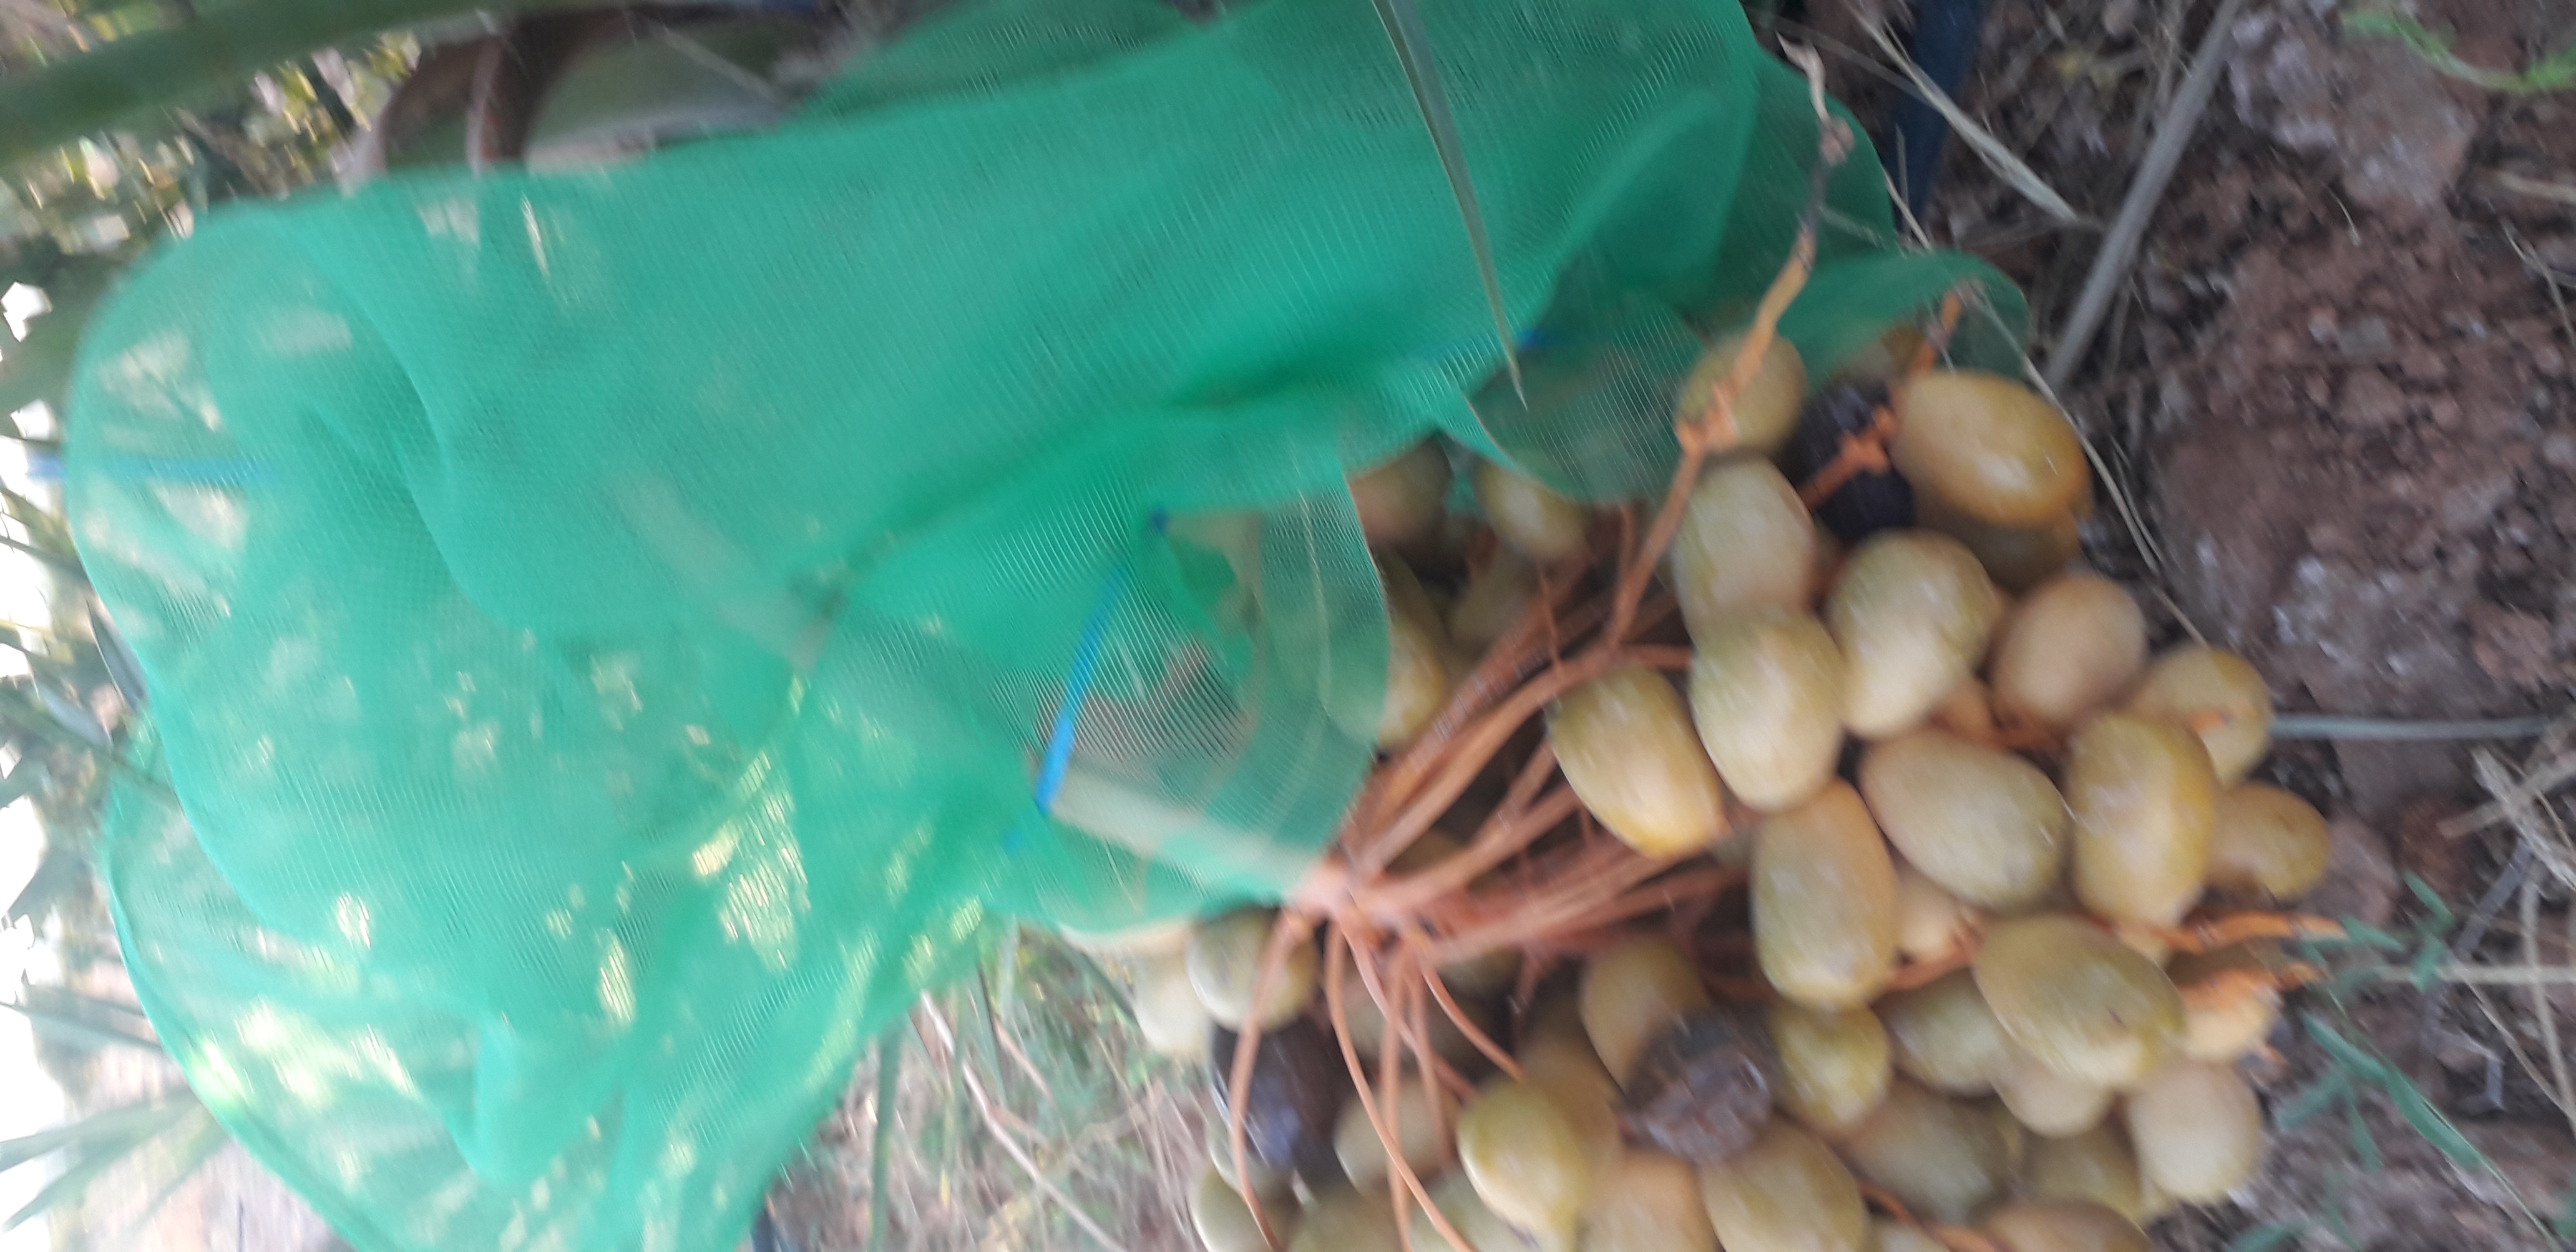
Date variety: Boufagous